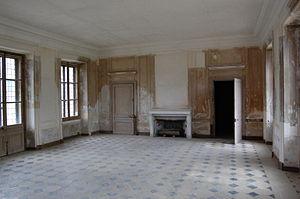
Le grand salon de la maison de la Reine en juin 2011
Le hameau de la Reine est une dépendance du Petit Trianon située dans le parc du château de Versailles, dans les Yvelines, en France. Ce hameau d'agrément fut commandé durant l'hiver 1782-1783 par la reine Marie-Antoinette qui souhaitait s'éloigner des contraintes de la cour de Versailles, avec la nostalgie d'une vie plus rustique, dans un décor de nature inspiré par les écrits de Rousseau, un petit paradis où le théâtre et la fête lui feraient oublier sa condition de reine. Ce lieu champêtre, qui était aussi une exploitation agricole, marquait l'influence des idées des physiocrates et philosophes des Lumières sur l'aristocratie de l'époque. La construction en fut confiée à l'architecte Richard Mique sur l'inspiration du hameau de Chantilly et des dessins du peintre Hubert Robert.